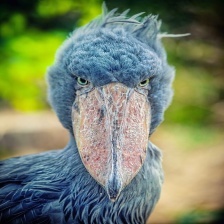
Species: SHOEBILL
Scientific name: BALAENICEPS REX